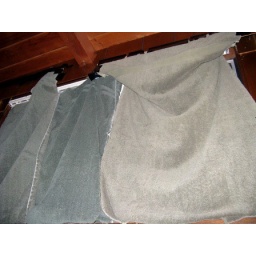
Cabin from hell... Tried taping the ragged cabin towels over window with missing slats.